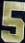
Number: 5